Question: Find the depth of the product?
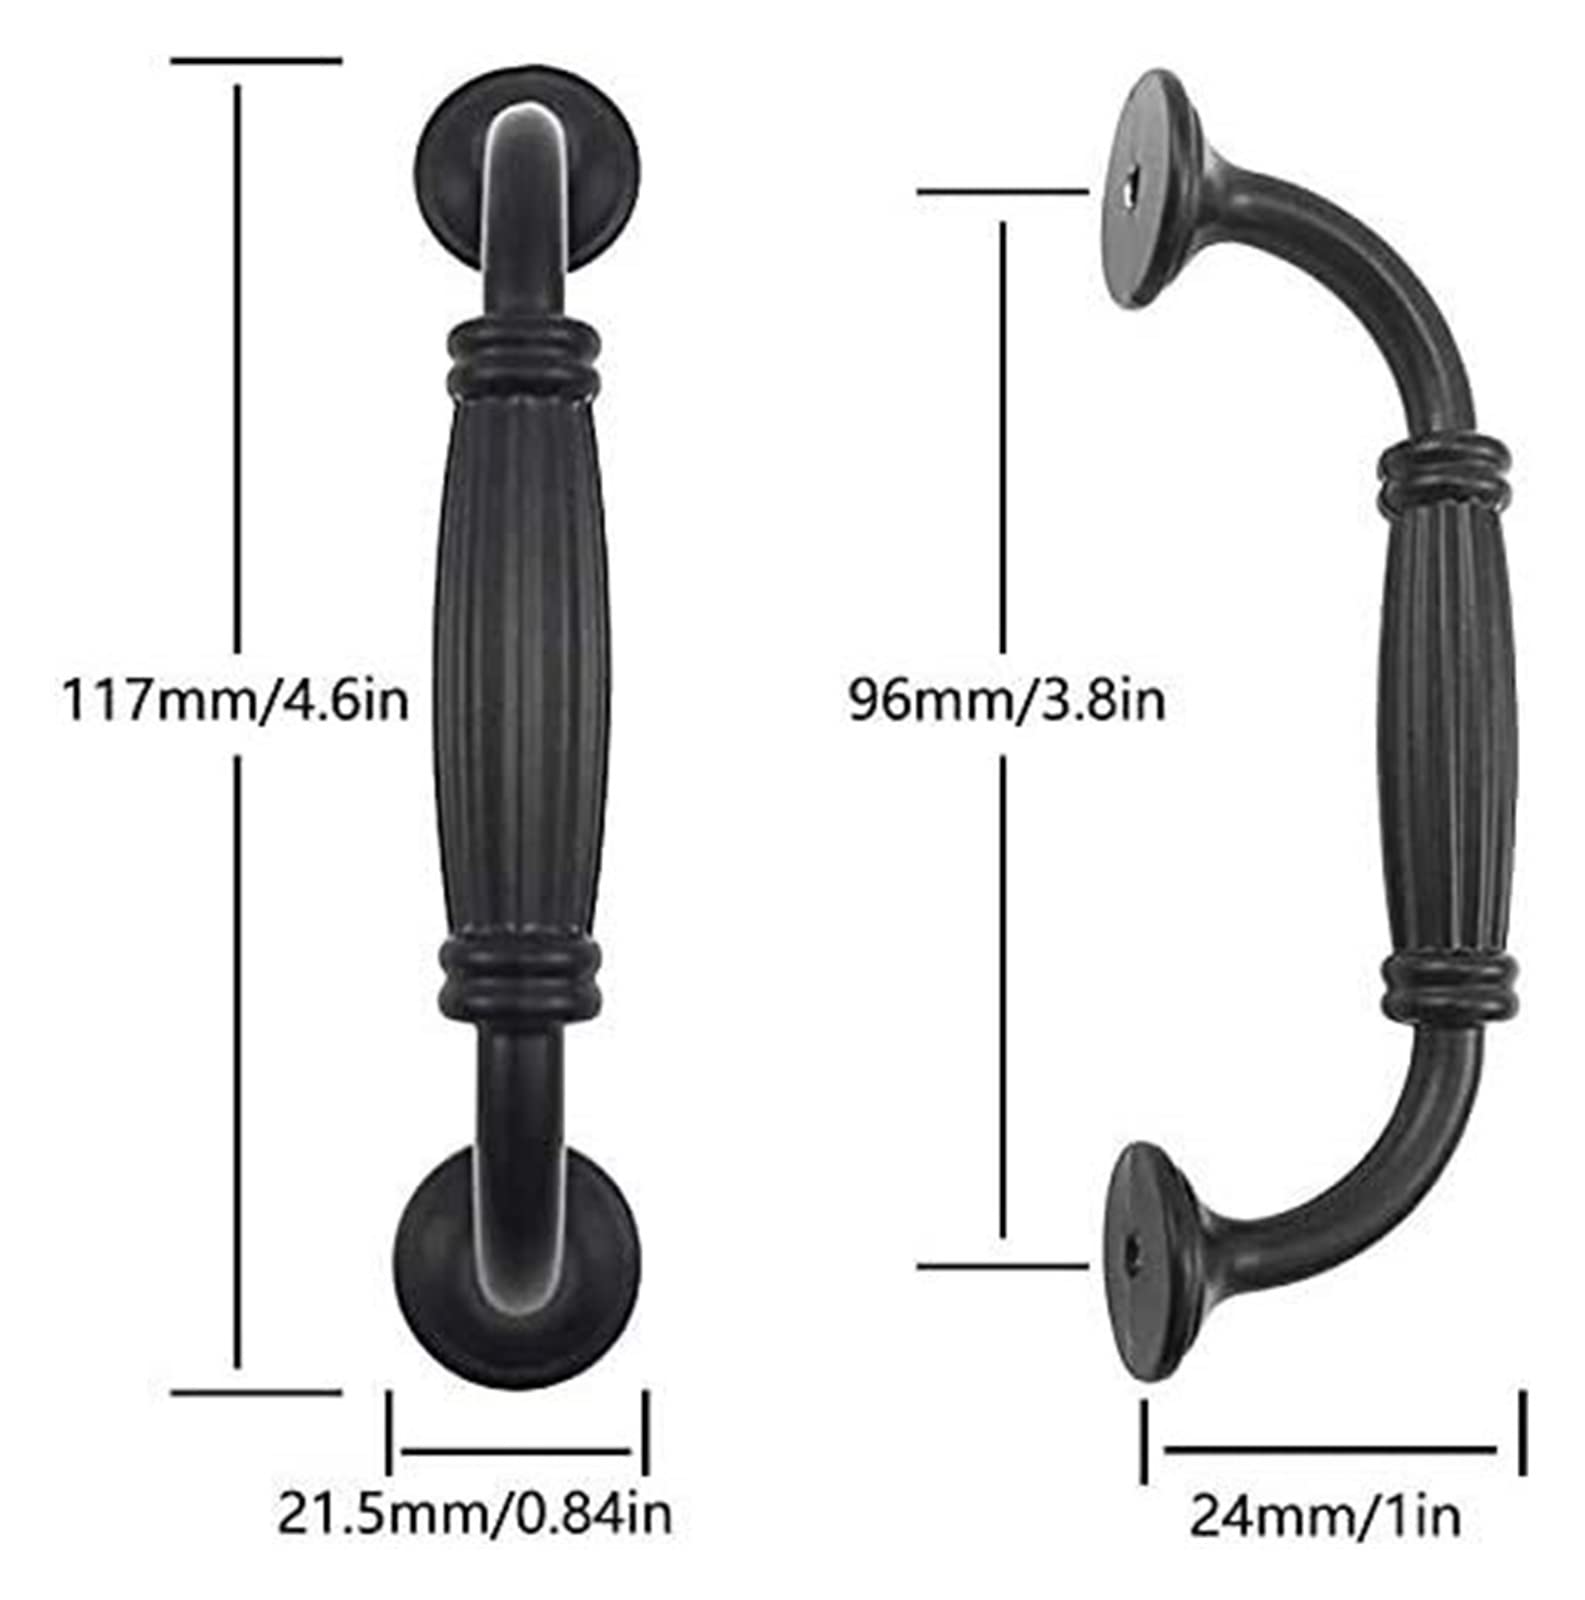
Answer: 1.0 inch